Oshkosh MB-5

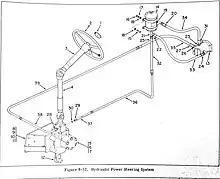
A diagram of the MB-5's power steering.

Turning was achieved with a hydraulically boosted mechanical link from the steering column to the forward drive assembly. A similar dual-actuated system also applied the brakes, with an air-over-hydraulic setup. This allowed for a mechanical parking brake within the transmission.